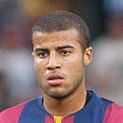
Age: 20